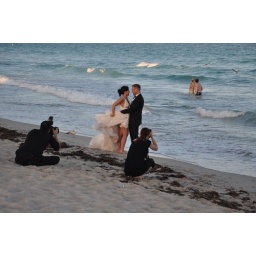
Love on Miami beach & in the water